Machete (1958 film)

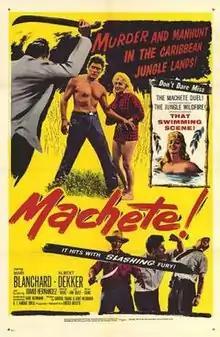
Theatrical release poster

Machete is a 1958 American drama film directed by Kurt Neumann and written by Kurt Neumann and Carroll Young. The film stars Mari Blanchard, Ruth Cains, Albert Dekker, Juano Hernandez, Carlos Rivas and Lee Van Cleef. The film was released in December 1958 by United Artists.